BelGee

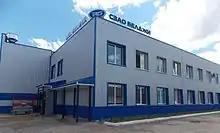
BelGee headquarters in Belarus

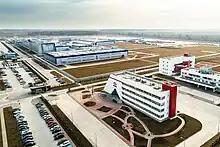
BelGee headquarters in Barysaŭ, Belarus

BelGee is a Belarusian joint venture mainly controlled by the Belarus state and the Chinese car manufacturer Geely. The venture was established in 2011 and produces Geely and Geely-based cars.